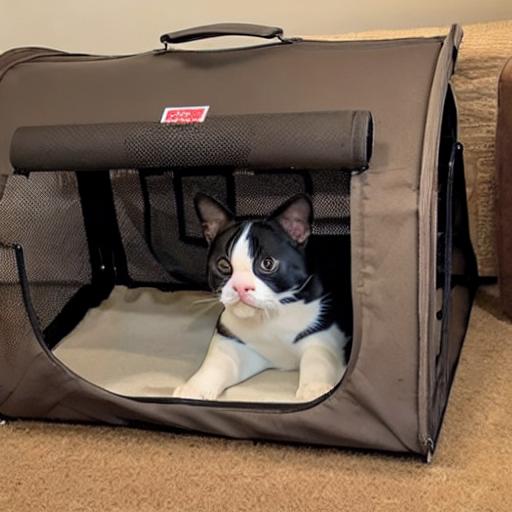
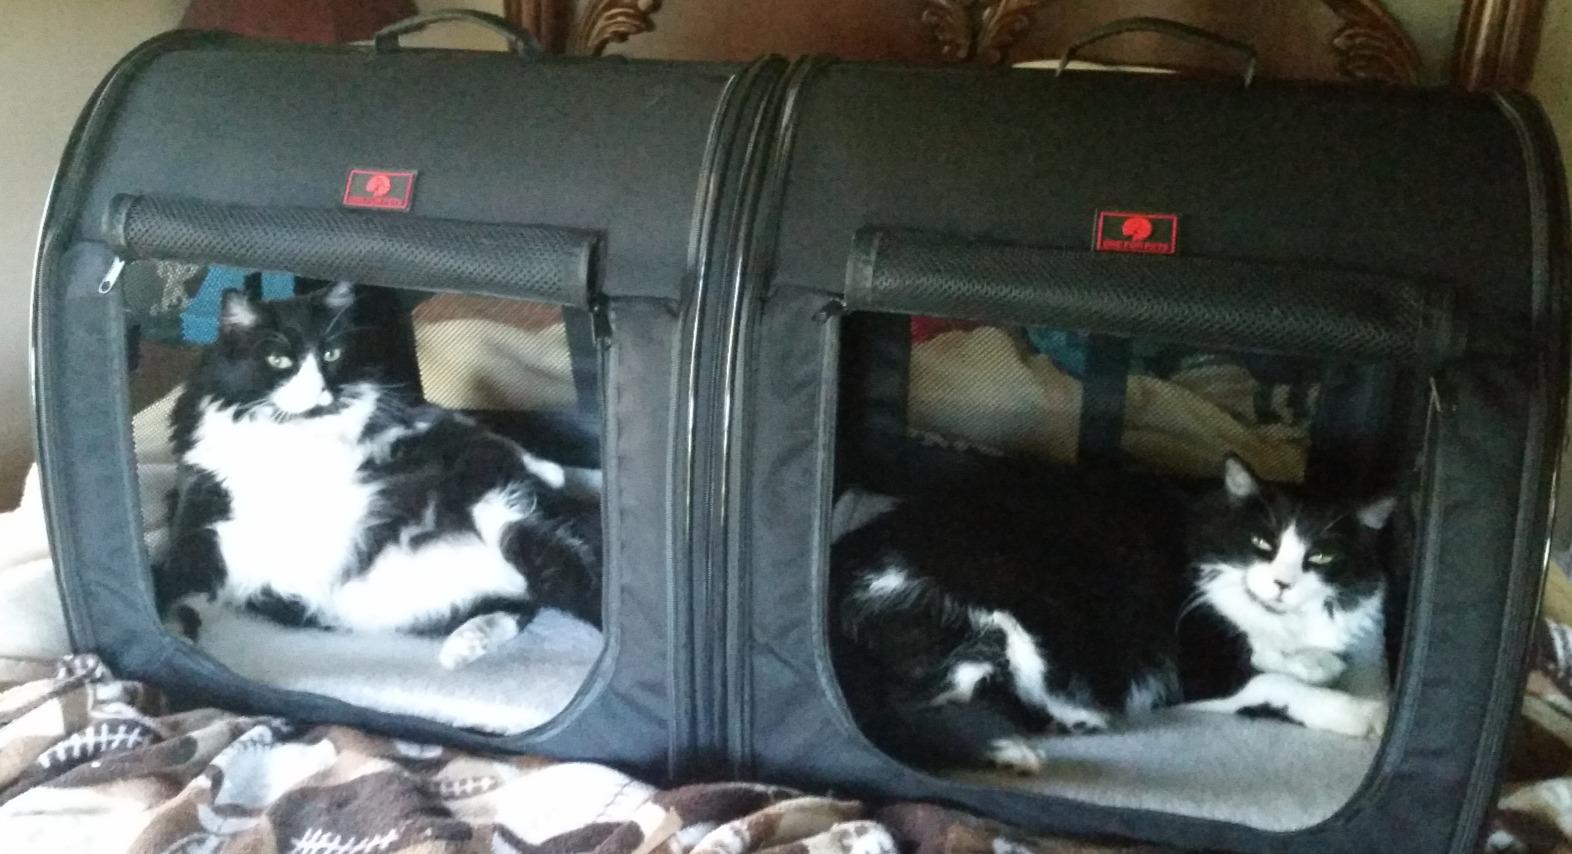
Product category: items_kennel
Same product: no